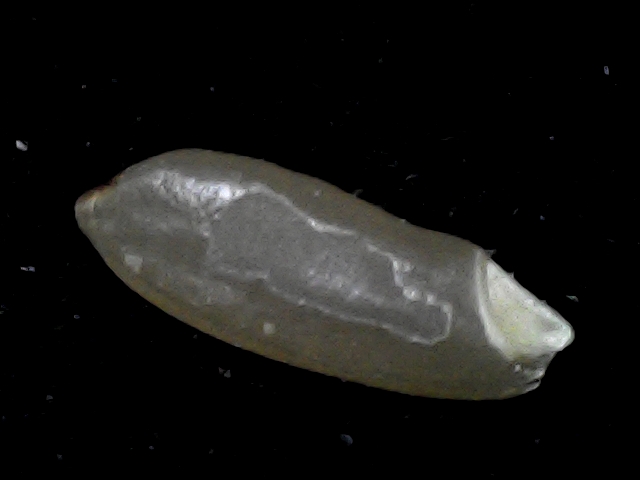
Rice variety: BD76